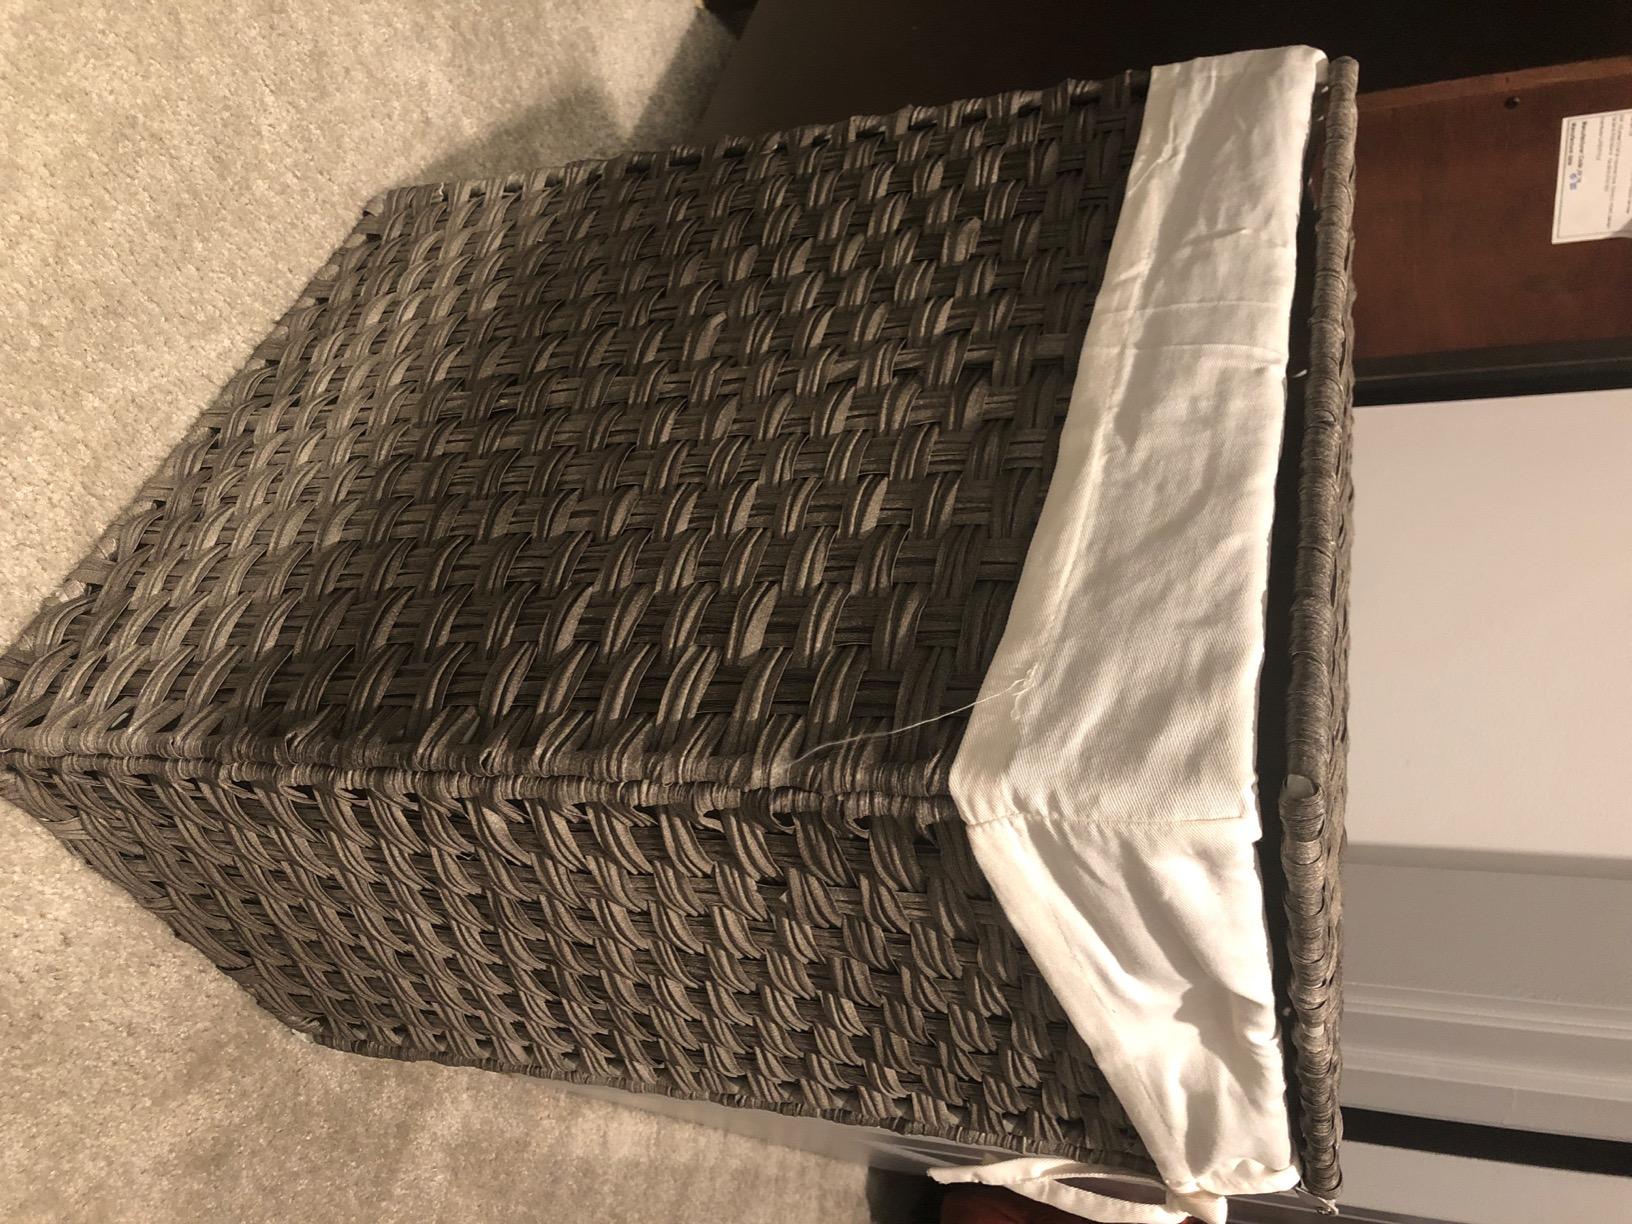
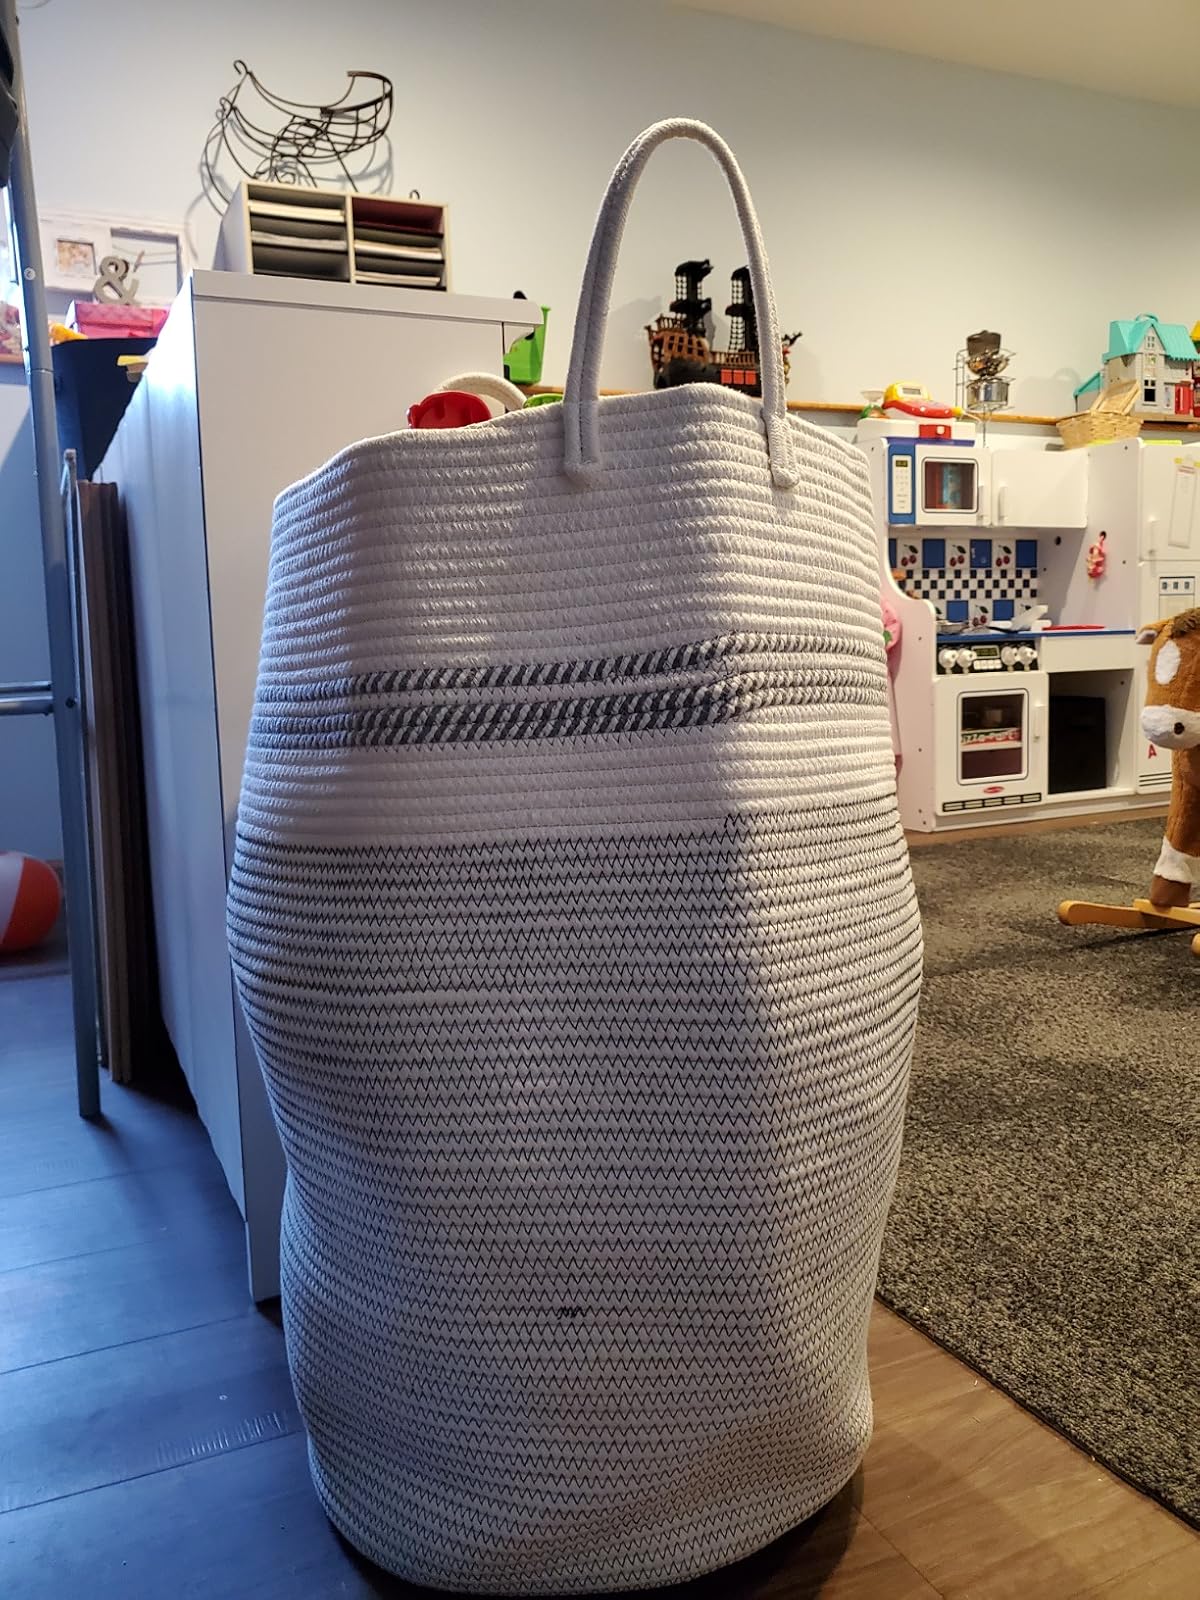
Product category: items_hamper
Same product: no